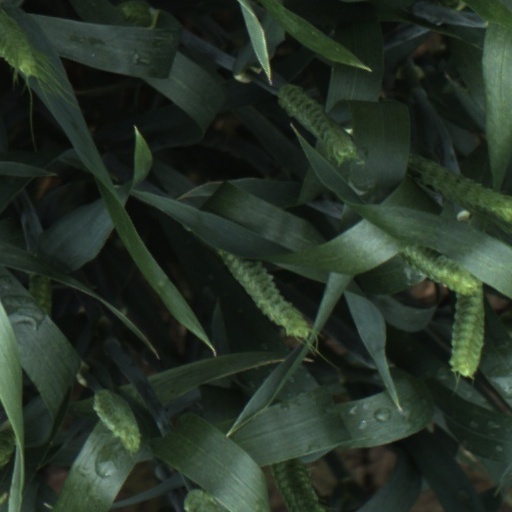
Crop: wheat